Dwight, Massachusetts

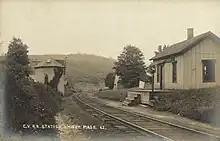
Dwight Station (right) & Water Tower (left) in North Belchertown (Dwight), Massachusetts. From an undated postcard. The view is looking east from the crossing on Federal Street. The structures were erected by the railroad agent H. D. Dwight about 1857 on what became the Central Vermont Railroad, at Federal Street, immediately north of Goodell Street. A sawmill beyond the tower (on the Scarborough Brook) supplied wood for locomotives. W. M. Goodell was the agent from 1885 until 1933 when passenger service ceased. The structures were removed by the late 1940s. Dwight at MP 103.7; Belchertown at MP 108.4.

Dwight is an unincorporated, historical village in North Belchertown, Massachusetts, United States, named for the Dwight family. It was a railroad destination and farming community in the 19th century with lumber mills, grist mills, schools, a chapel, cemeteries, two railway depots, flower fields, aquatic gardens, restaurants, ballrooms, inns, a silk mill, a carding mill, a woodturning mill, an apiary, a cider mill, a carriage-maker, wheelwright, gunsmith and blacksmith, a general store and post office. Today the community is known for its natural beauty, artists, photographers, scenic waterfalls, wildlife, forests, ponds, lakes, brooks, springs, hiking trails, and bike paths.